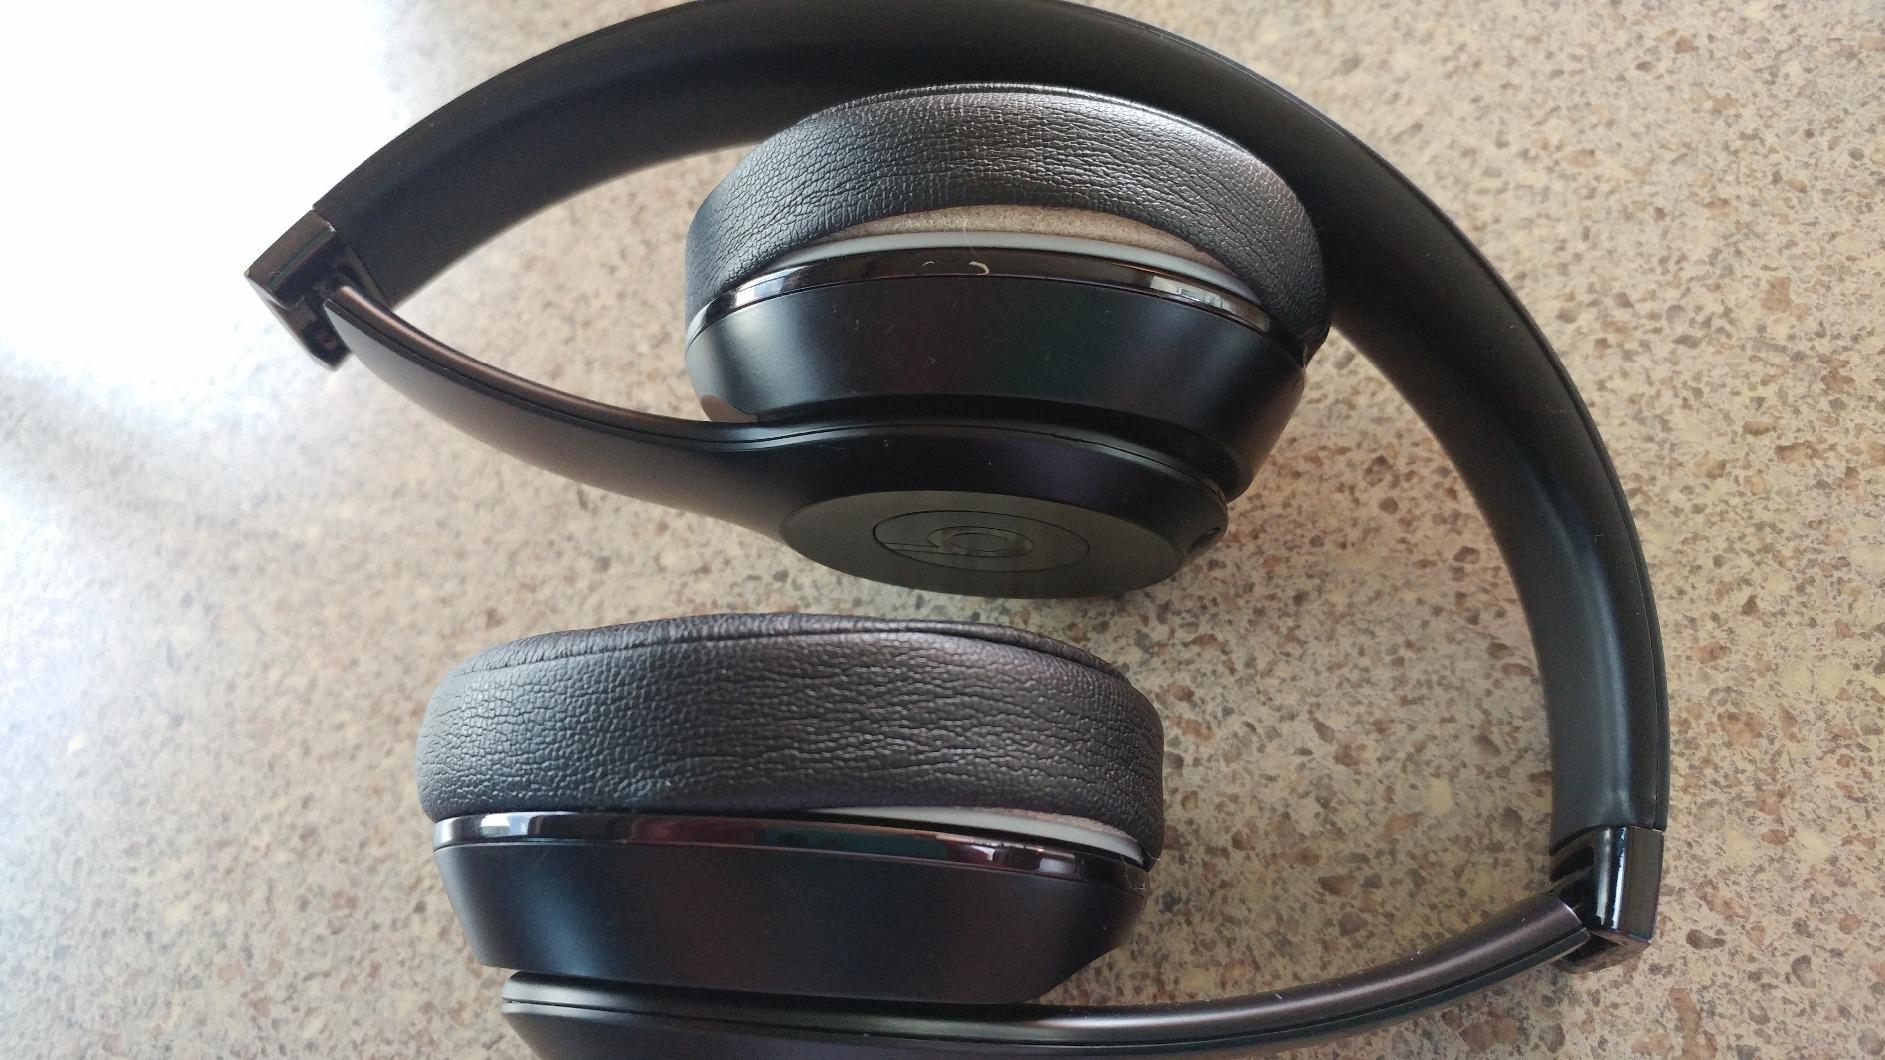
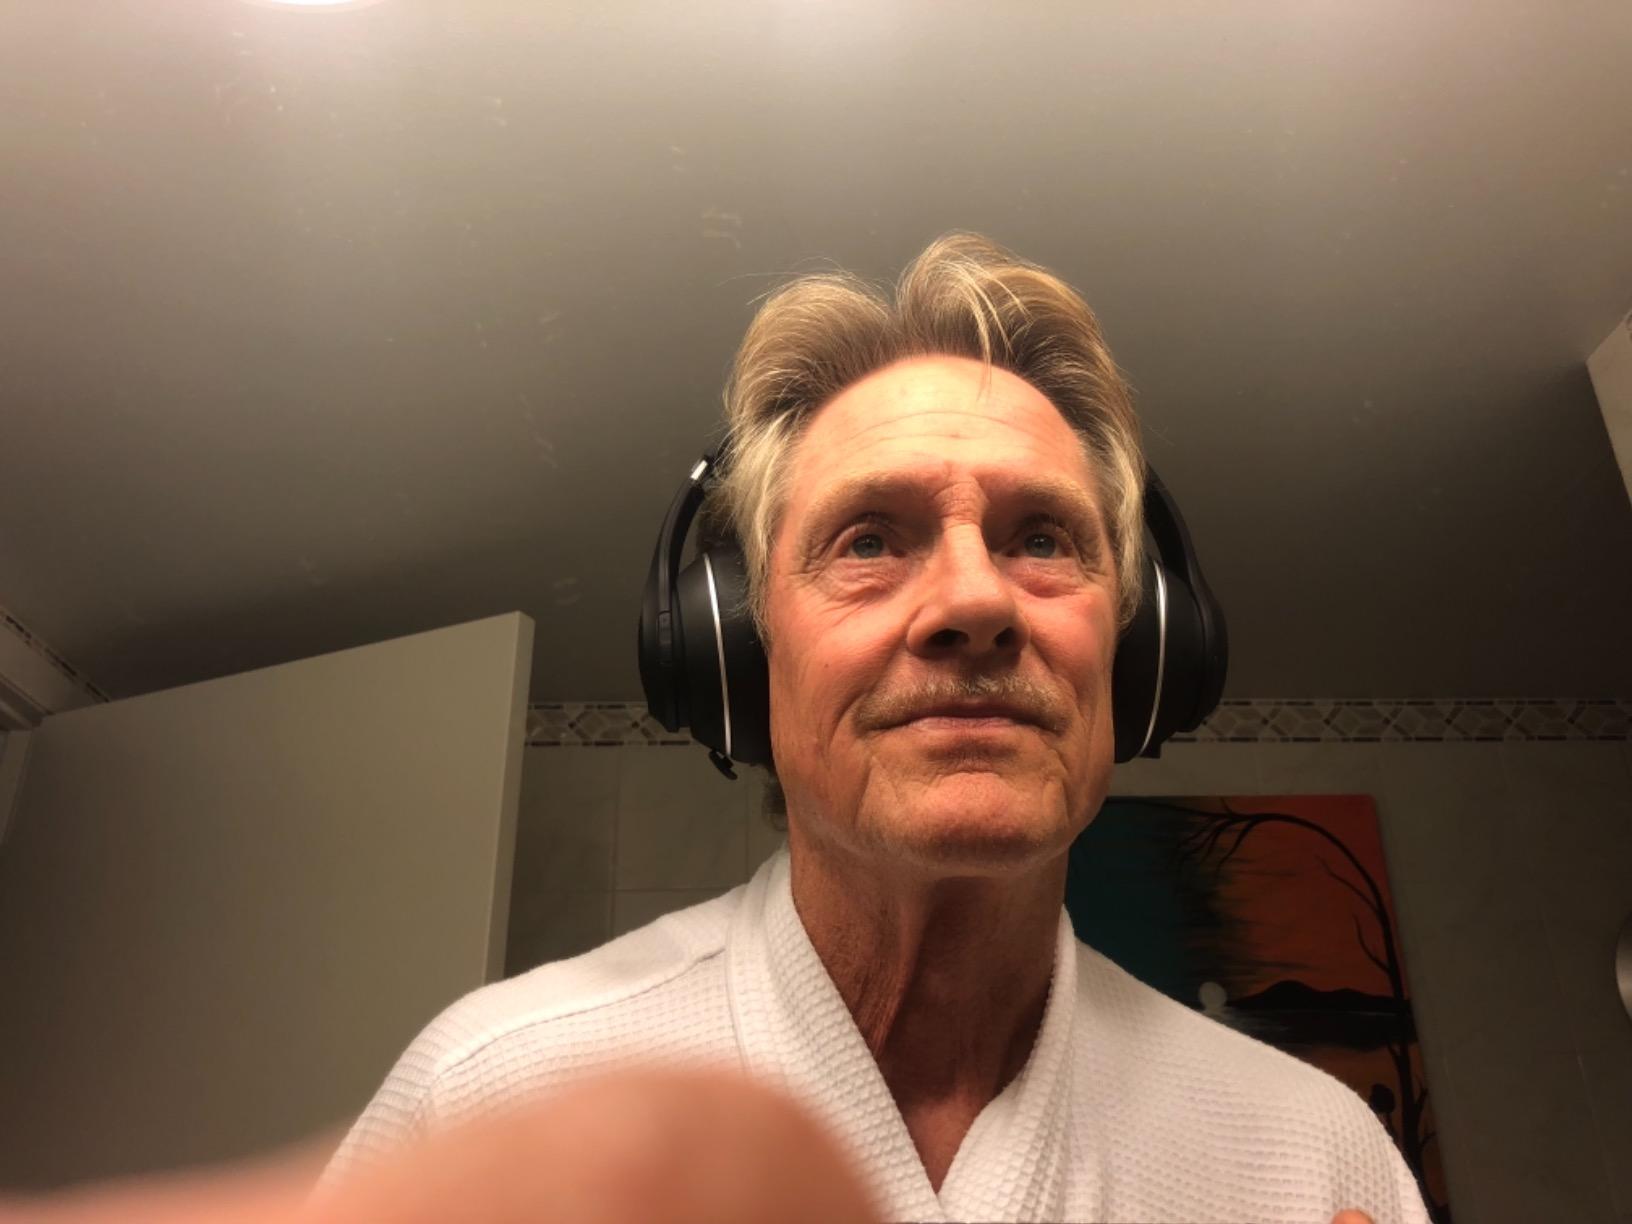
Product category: headphones
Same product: no